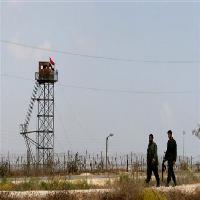
Weather: cloudy or overcast